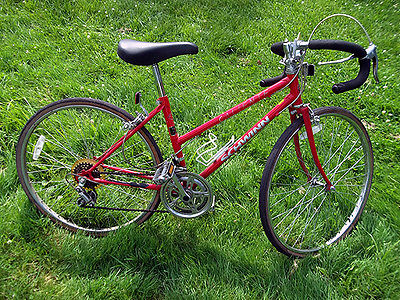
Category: bicycle